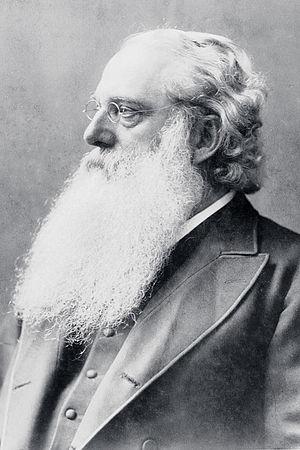
Anna Kingsford fut une militante féministe, écrivain, médecin, théosophe, spiritualiste et hermétiste anglaise. Elle s'engagea également pour le végétarisme et contre la vivisection. Elle fut une des premières Anglaises à obtenir un doctorat en médecine.